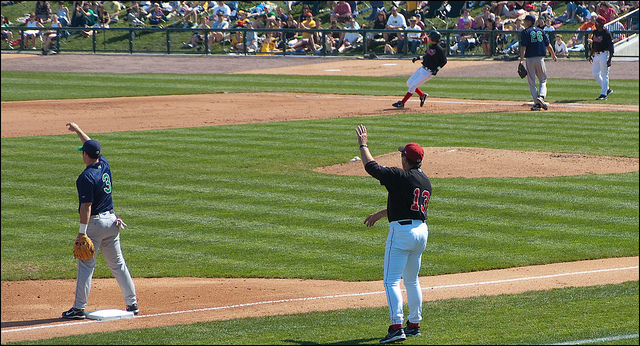
user: Given an image and a question. Answer the question in a short answer. Question: What should this catcher be using? Short Answer:
assistant: glove